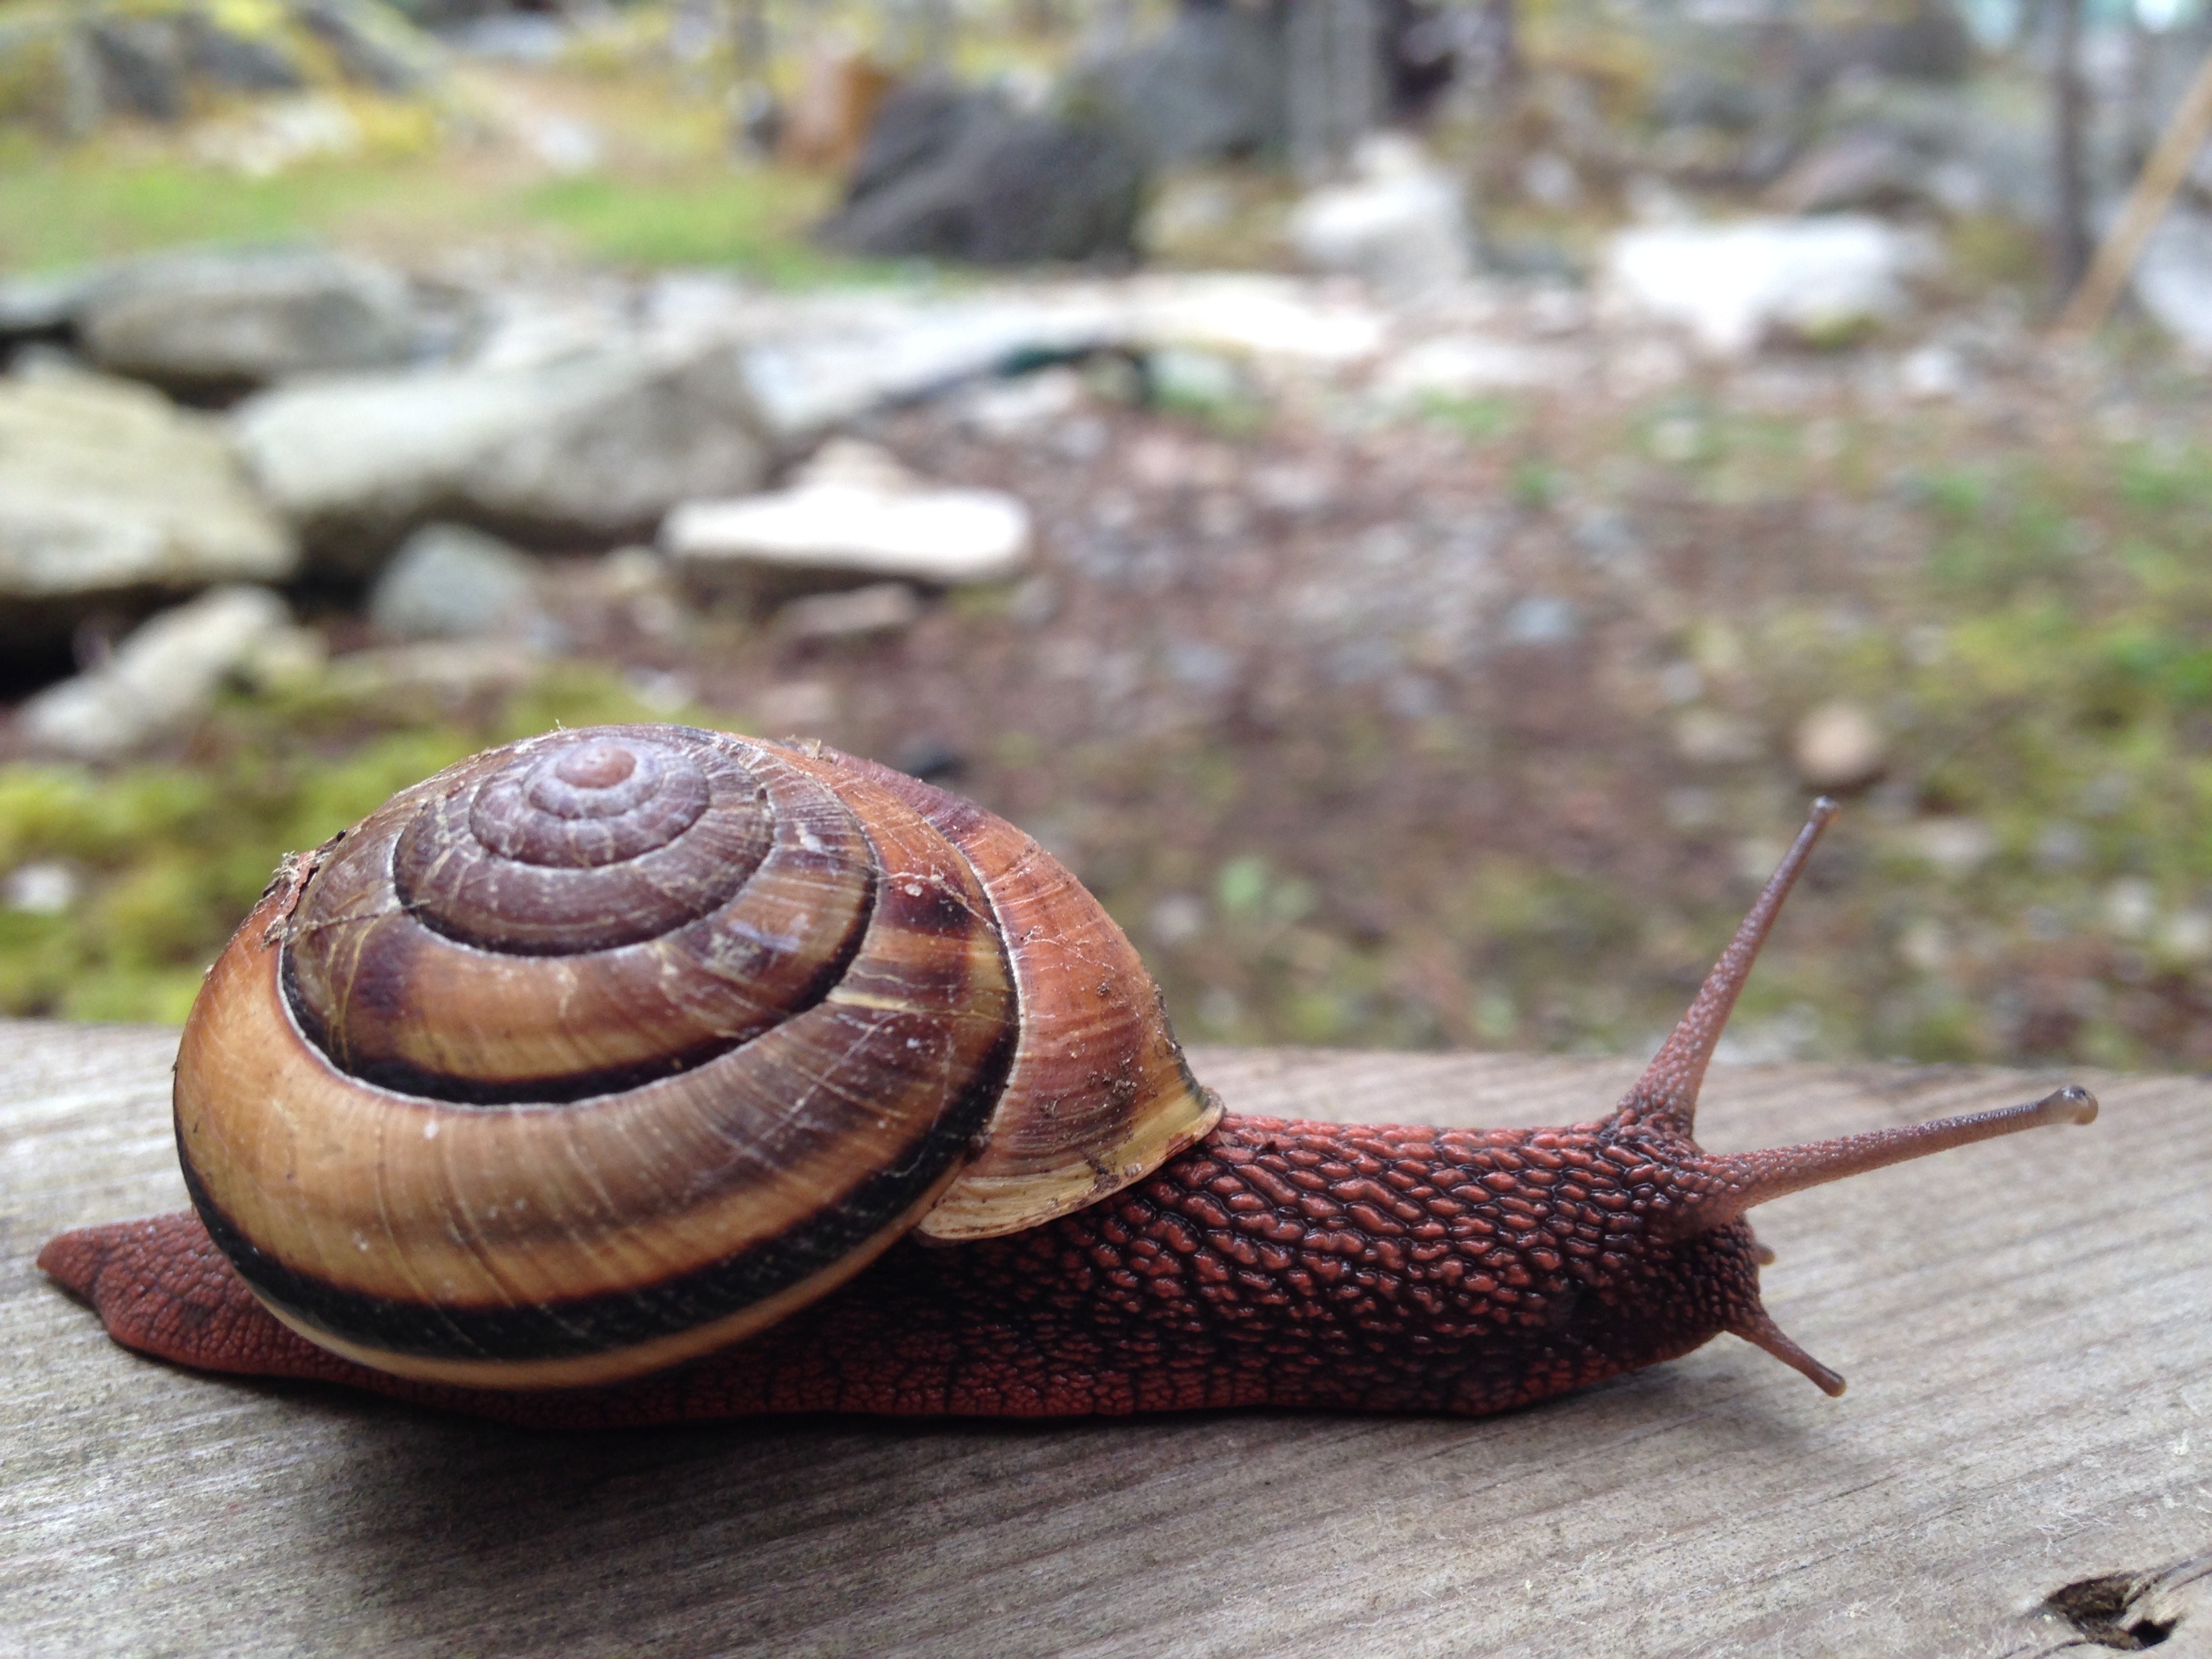
nature, wild, fauna, shell, invertebrate, mollusk, crawl, snail, slow, escargot, molluscs, schnecken, sea snail, snails and slugs